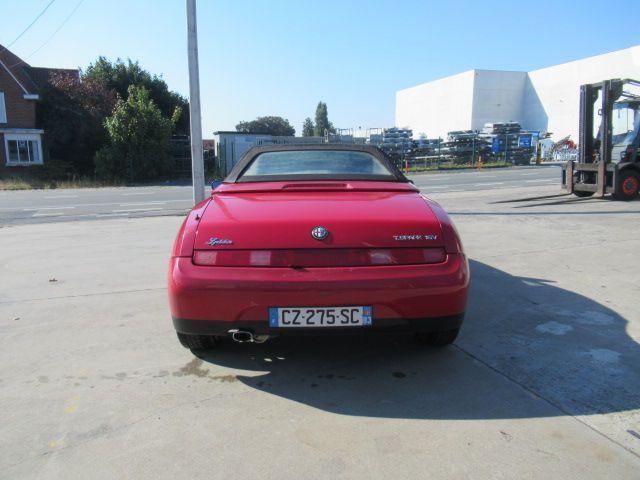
Aucun dommage détecté.
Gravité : aucun